Phoridae

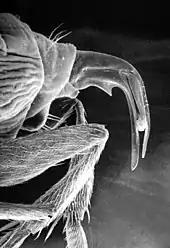

Many species of phorid flies are known for their commensal or parasitic relationships with ants. Commensal myrmecophilous phorids most often live in waste piles, consuming food discarded by the ants. Parasitoid phorids typically attack foraging ants, using a species-specific strategy to land on a host and inject eggs within seconds using a sharp ovipositor. Some myrmecophilous phorids are kleptoparasites. Adult "Metopina formicomendicula" and "Allochaeta longiciliata" flies ride on host workers and use their legs to stimulate the ants' mouthparts, causing food to be regurgitated which the flies can consume. Myrmecophilous phorids may also practice kleptoparasitism as larvae: "Metopina pachycondylae" larvae use a "sucker-like posterior" to stick a host larva's body and wrap around its neck like a collar; the fly larva steals food given to the host larva by workers and is encased in the host larva's cocoon to pupate alongside it. The nature of the myrmecophily observed in certain species of phorid flies is unknown, such as the recently discovered ant larva-mimicking genus "Vestigipoda", which live in brood piles and may feed on ant brood or receive care from nursing workers.